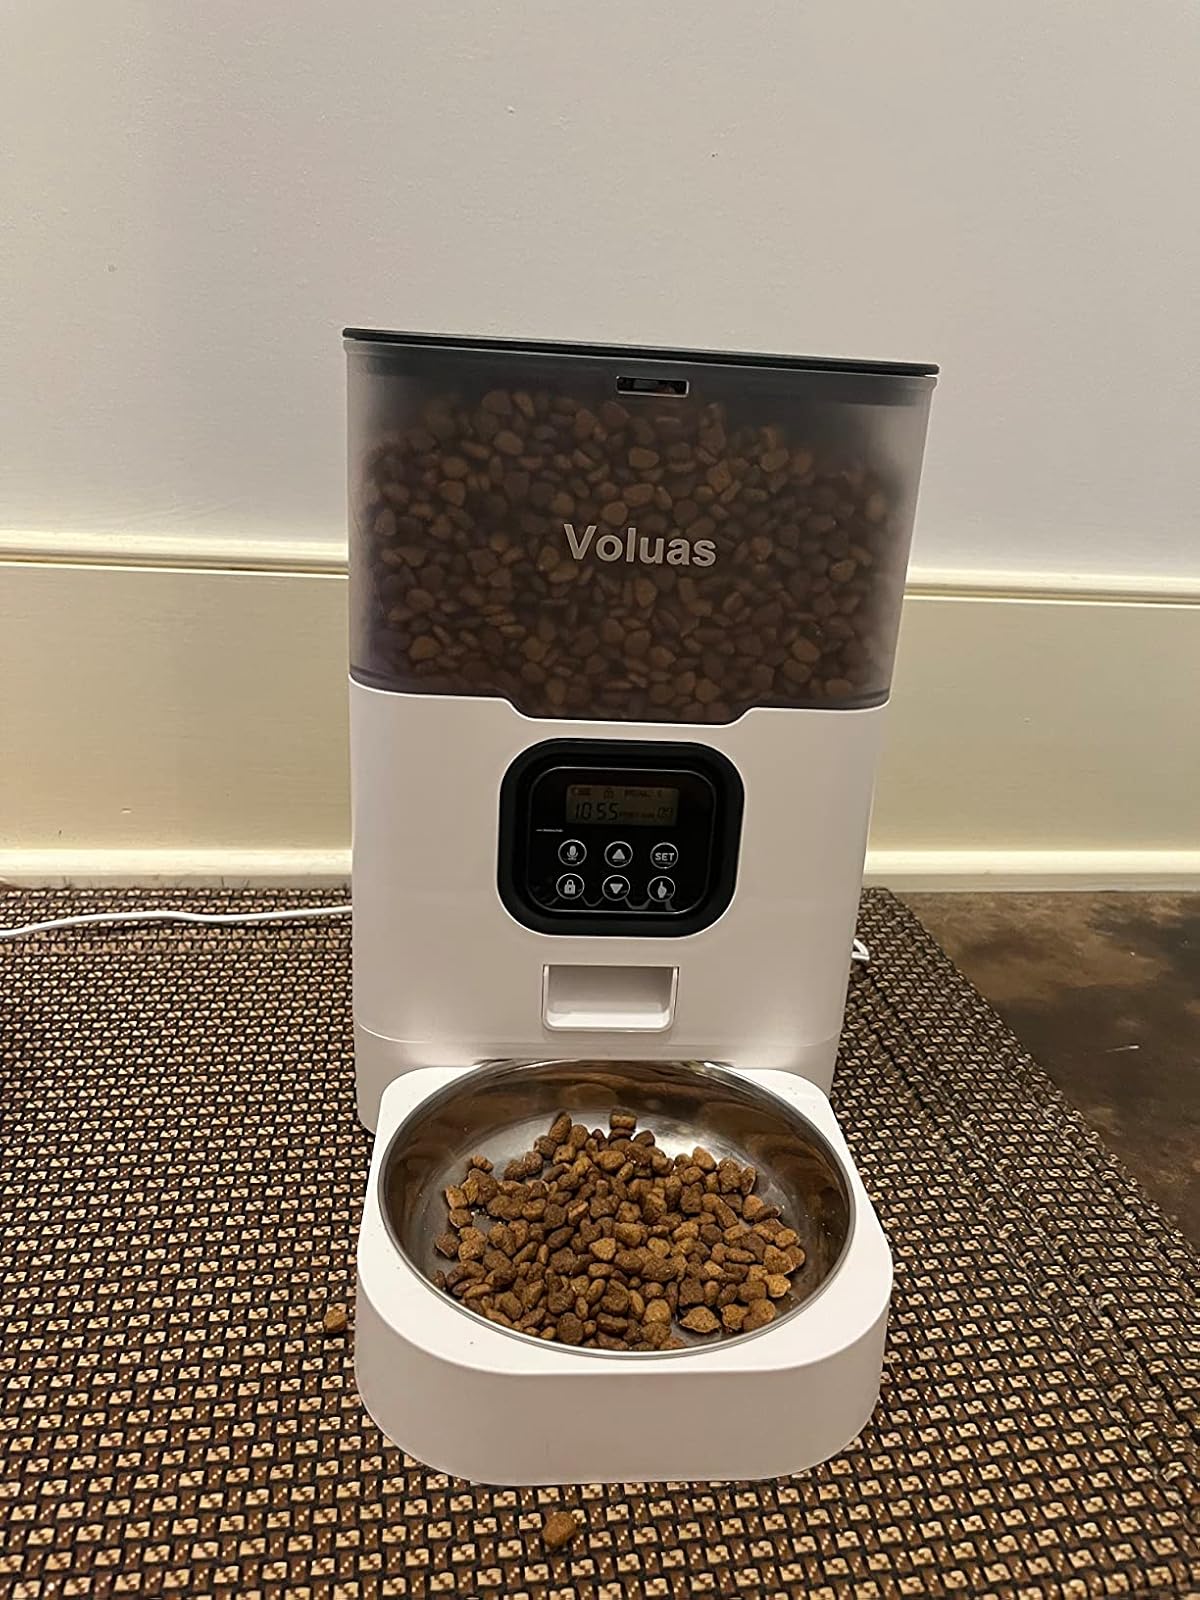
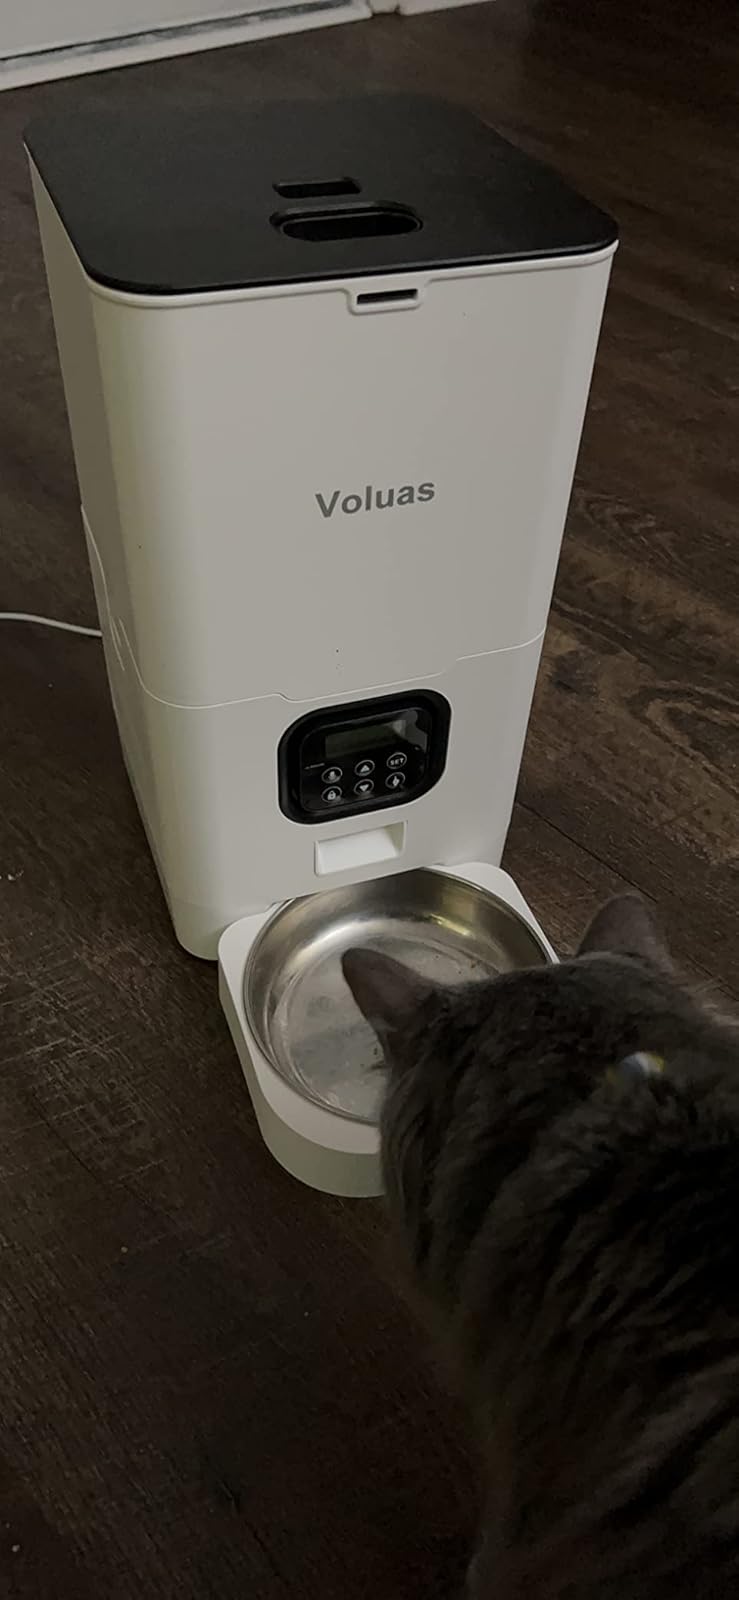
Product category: items_feeder
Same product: no